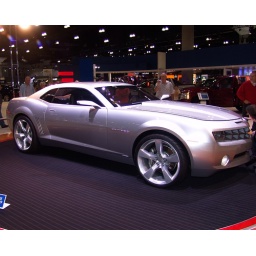
Last year the Camaro was in RED, shiny primer really does not do the car justice